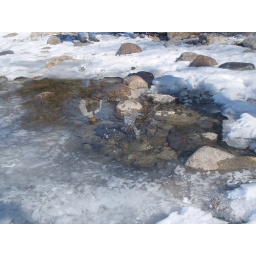
water splashing up from a rock thrown in water